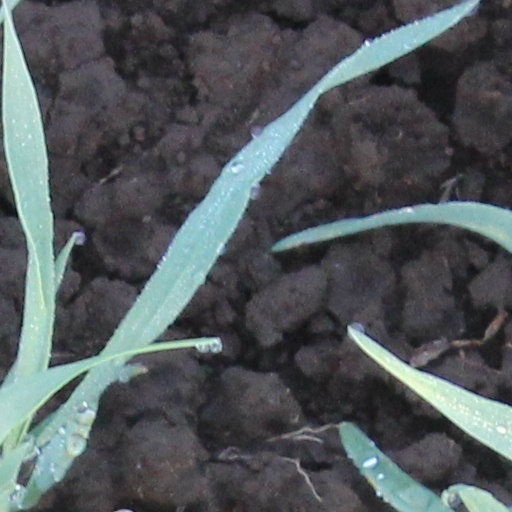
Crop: wheat